Describe the emotion expressed in this image:  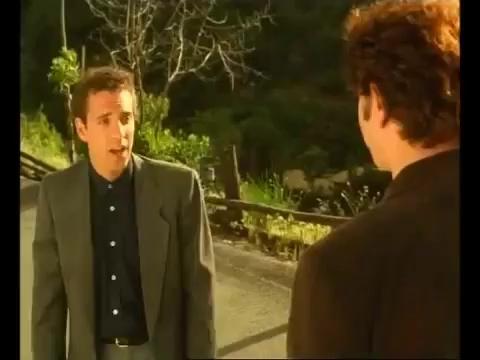
This person displays Pain, valence and arousal with low intensity.